Aylesbury Waterside Theatre

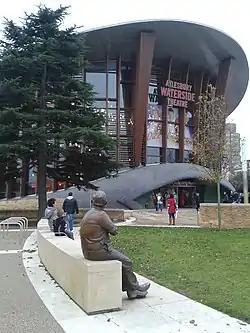
Entrance to the Aylesbury Waterside Theatre, with the statue of Ronnie Barker in the foreground

Aylesbury Waterside Theatre is a theatre in Aylesbury, England, presenting a range of West End and touring musicals and plays, along with performances of opera and ballet and a Christmas pantomime.